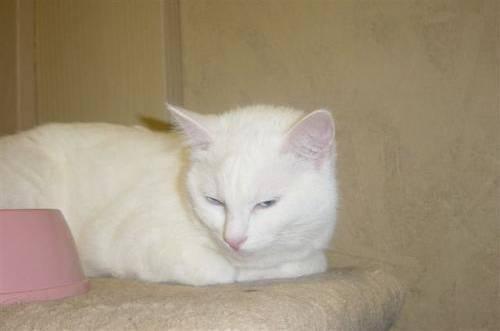
cat